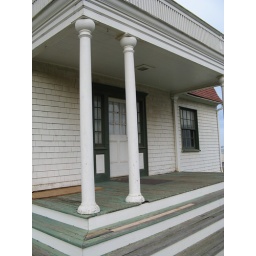
house in golden gate park